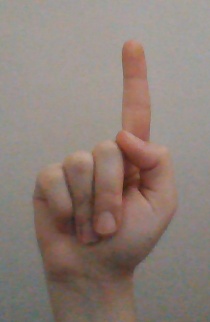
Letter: bb